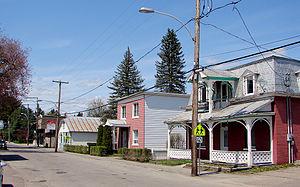
Fort-Coulonge est une municipalité de village du Québec située dans la MRC de Pontiac dans la région administrative de l'Outaouais. Le village et la communauté environnante de Mansfield-et-Pontefract sont situés à l'embouchure de la rivière Coulonge, au nord de L'Île-de-Grand-Calumet.